Answer in natural language. Which object is closer to the camera taking this photo, black tv or bin? Choose between the following options: bin or black tv
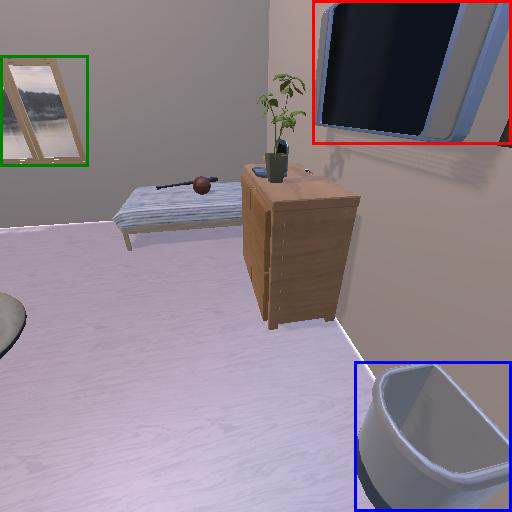
<answer>bin</answer>